Harry Reid International Airport

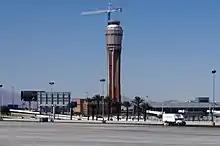
New tower under construction, July 2013

Officials started to introduce new technologies. In the late 1990s, they began following a common-use strategy, where airlines share airport facilities. The airport first deployed computer systems known as common-use terminal equipment (CUTE) at gates and check-in counters. McCarran pioneered the use of CUTE in the domestic terminals of American airports. In 2003, it became the first airport in the country to install common-use self-service kiosks, which customers use to check in and obtain their boarding passes. With nearly 30 carriers serving McCarran, officials did not want to have separate sets of kiosks for each one. The airport ultimately acquired a reputation in the United States as the model for the common-use approach. It began implementing a baggage-tracking system based on radio-frequency identification (RFID) in 2005. The technology was intended to facilitate luggage screening and decrease the chances of losing bags. McCarran and the Hong Kong airport were the first to use RFID on a large scale.